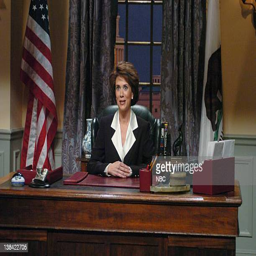
live episode aired actor as politician during skit